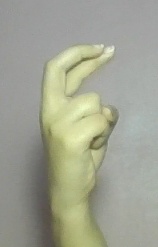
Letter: zay